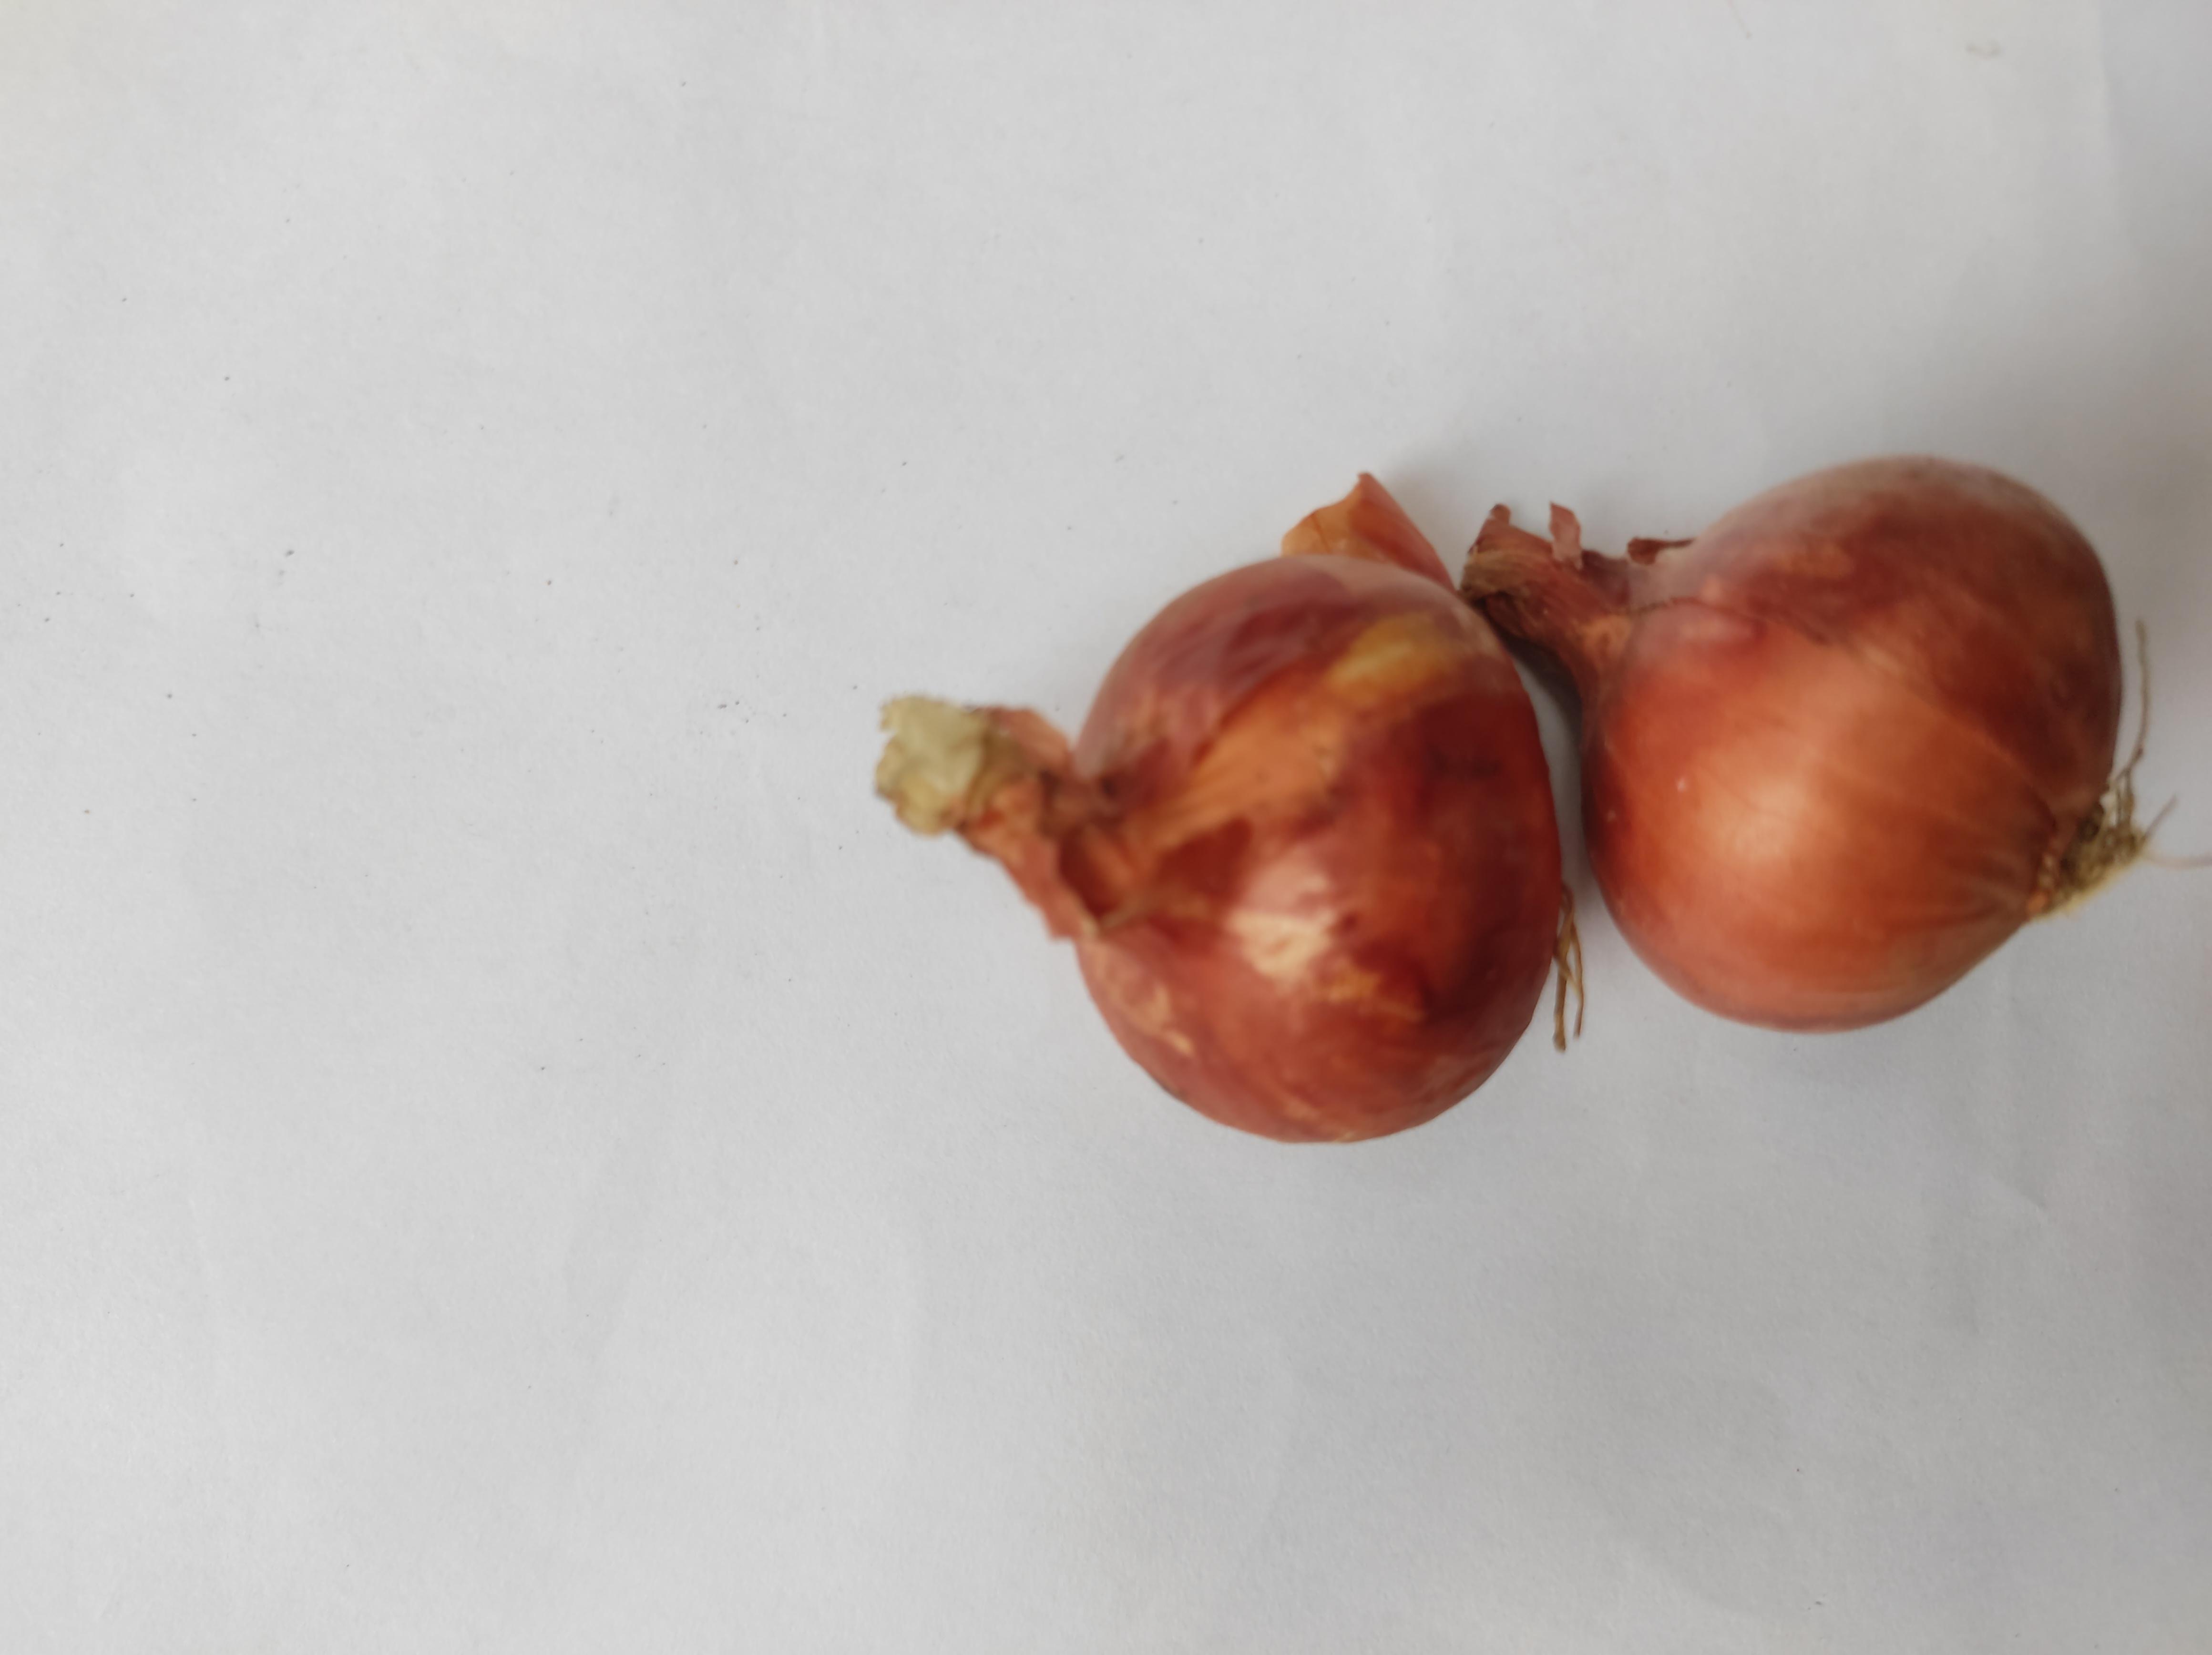
Label: Onion